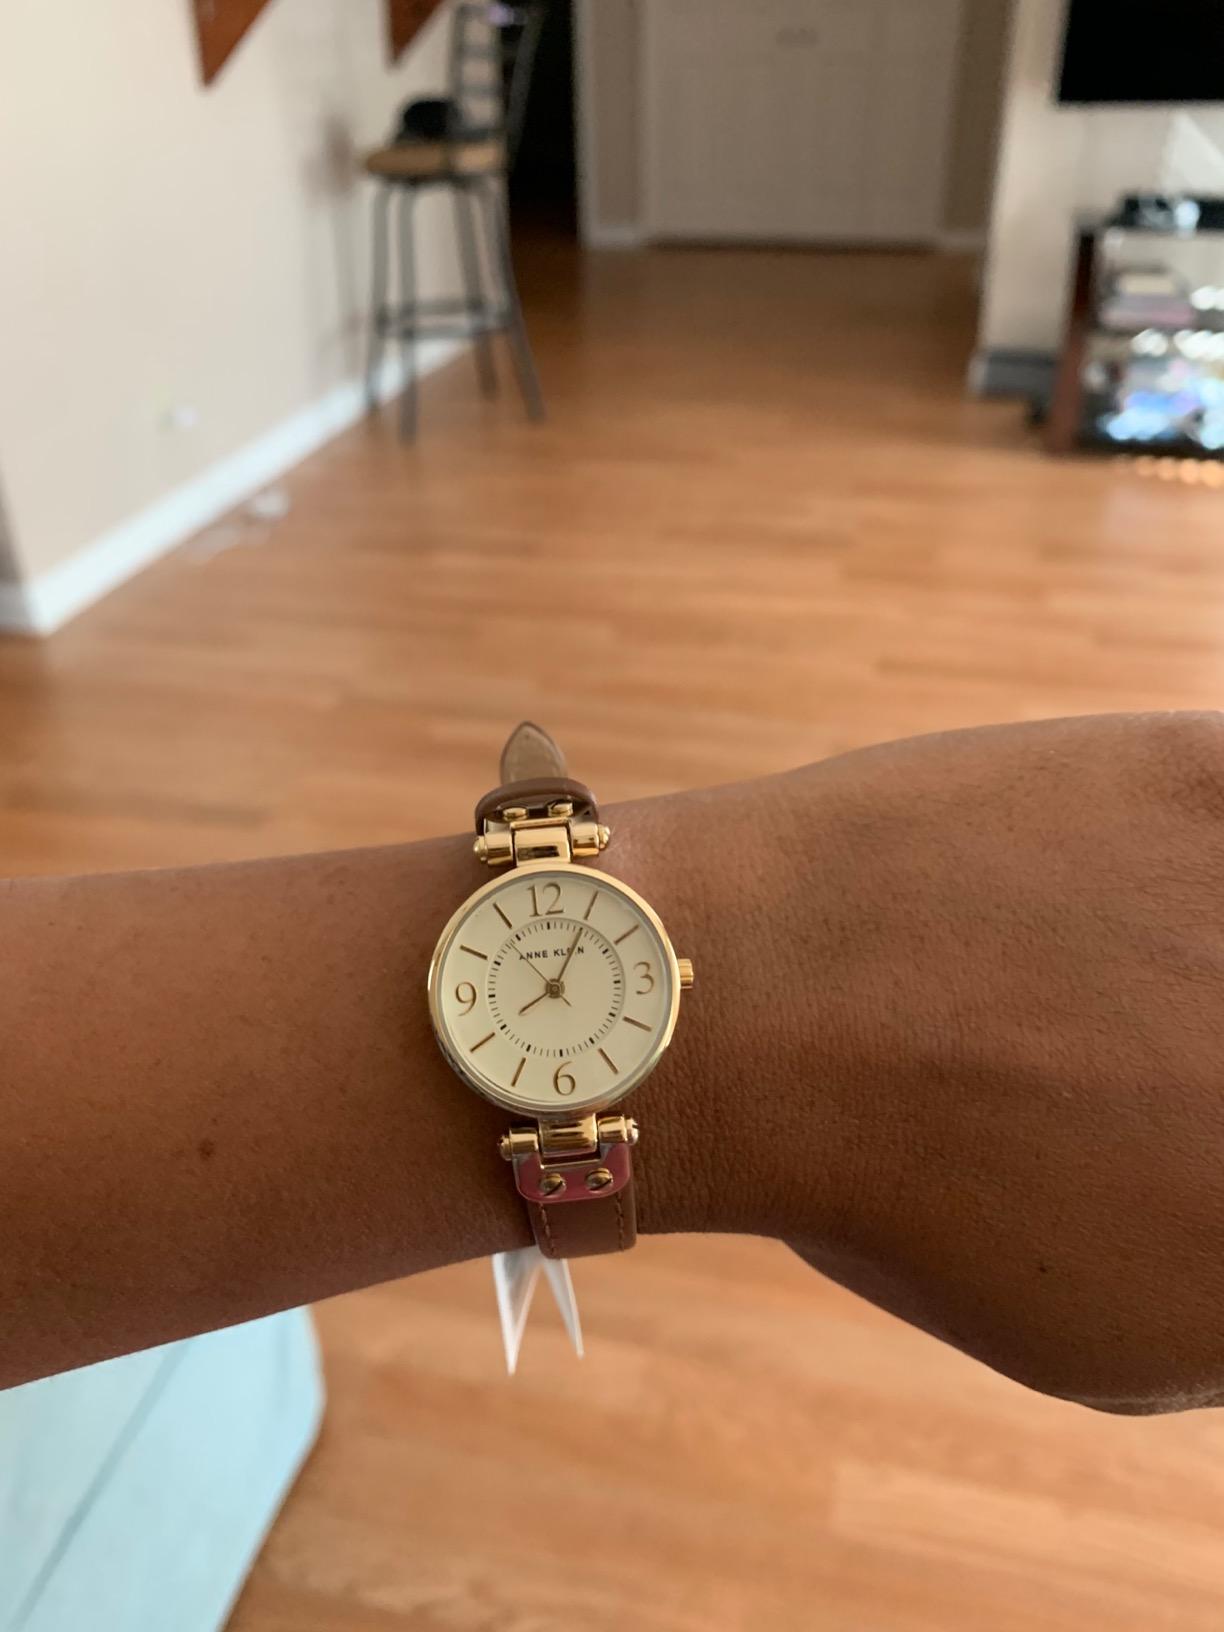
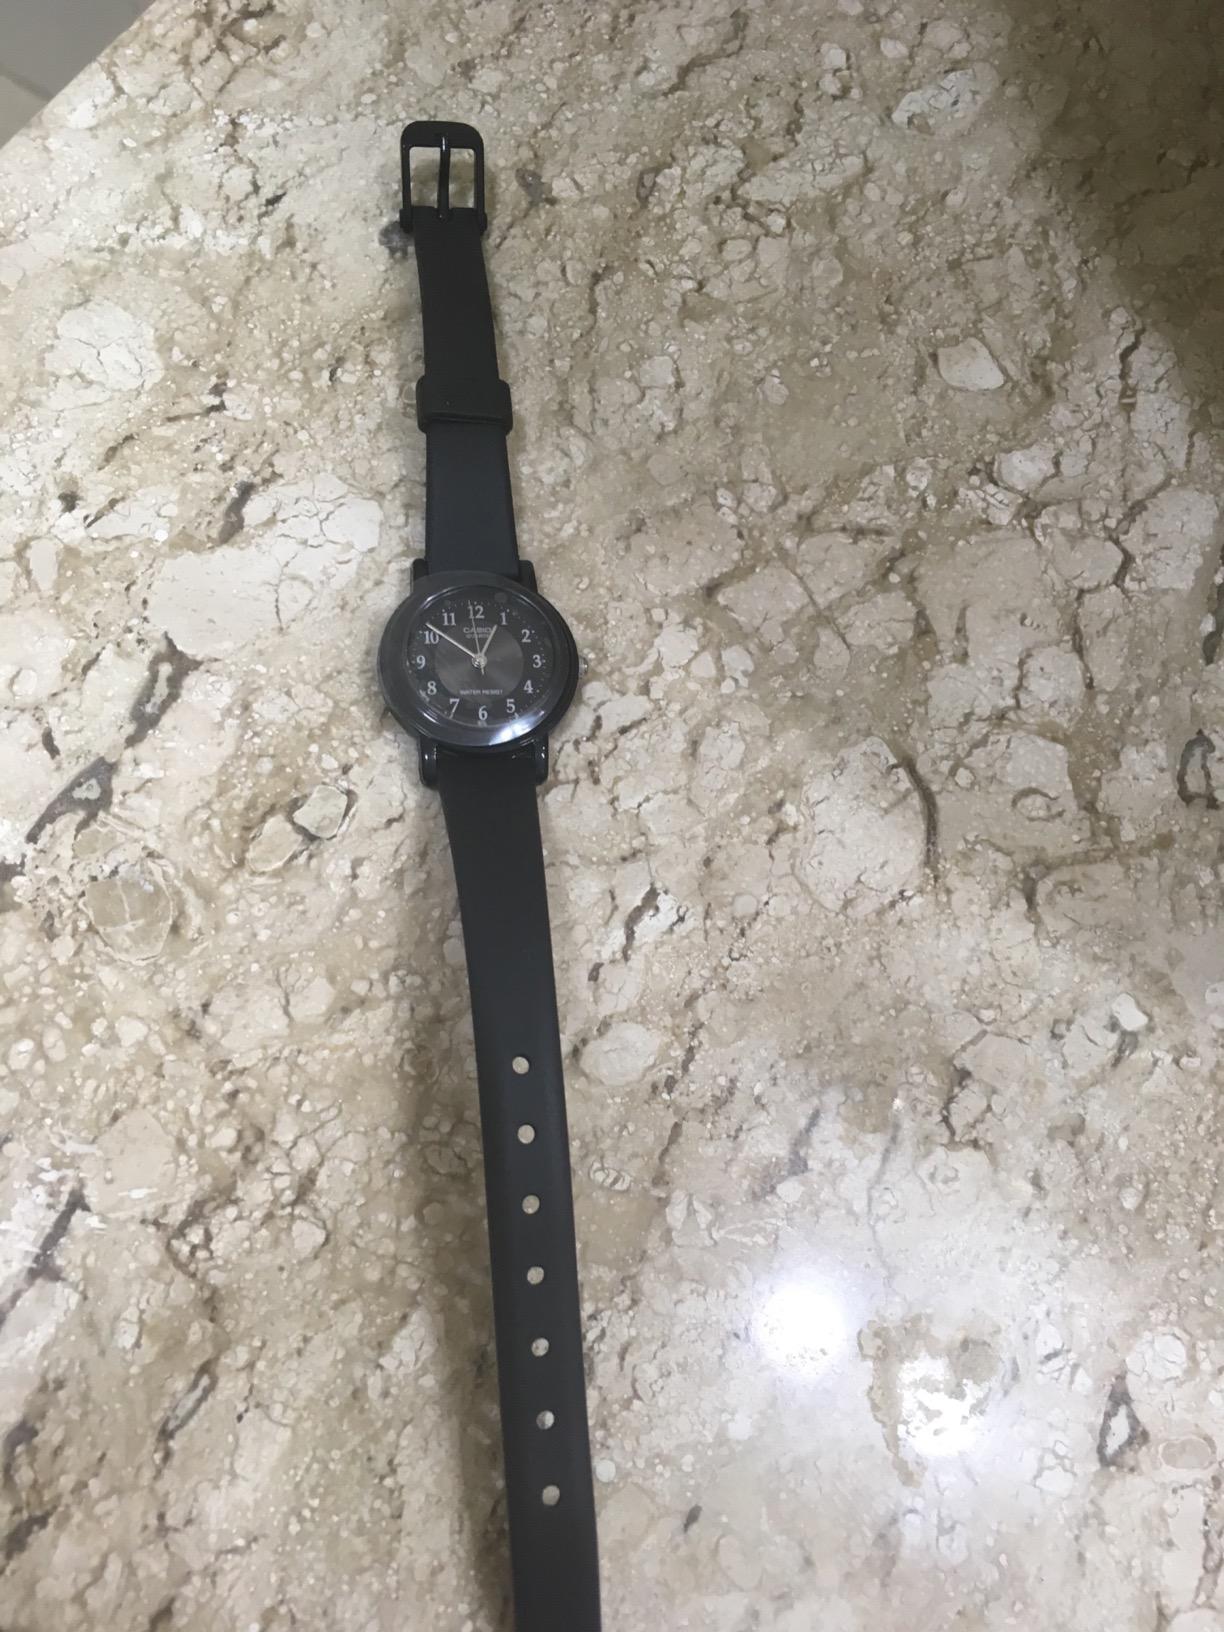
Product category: accessories_watch
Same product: no